Erwin Koeman

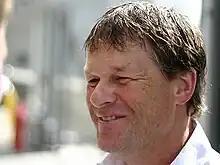
Koeman in 2011

Erwin Koeman (born 20 September 1961) is a Dutch former professional football player who currently serves as an assistant coach for the Netherlands national team.